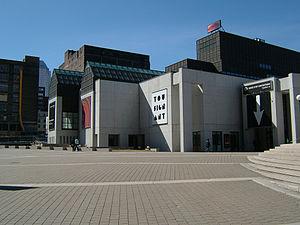
Le Quartier des spectacles est un nouveau quartier montréalais situé à l'est du centre-ville de Montréal où l'on retrouve plusieurs institutions culturelles importantes ainsi qu'une trentaine de salles de spectacles offrant près de 28 000 sièges. Deux pôles importants s'y retrouvent, celui de la place des Arts et du boulevard Saint-Laurent à l'ouest et celui du quartier latin à l'est. Son aménagement a débuté en 2007 autour de la Place des arts. Le Quartier des spectacles est membre du Global Cultural Districts Network.